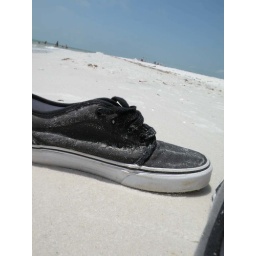
sand in my vans